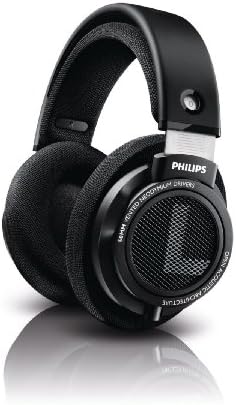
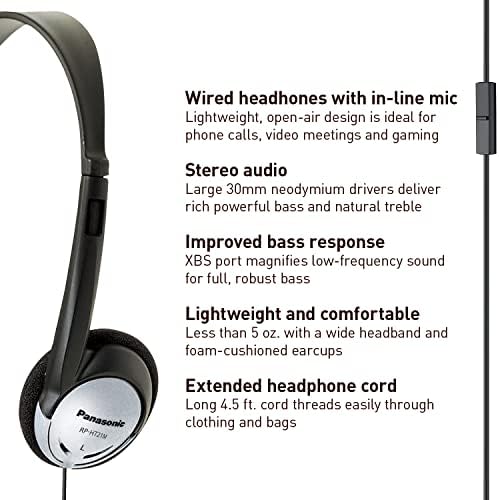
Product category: headphones
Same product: no